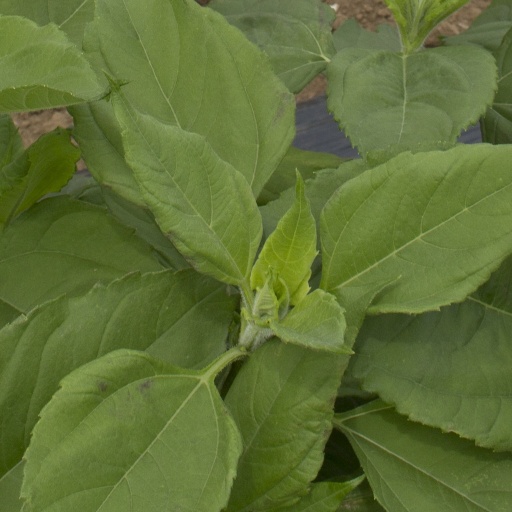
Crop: Jerusalem artichoke